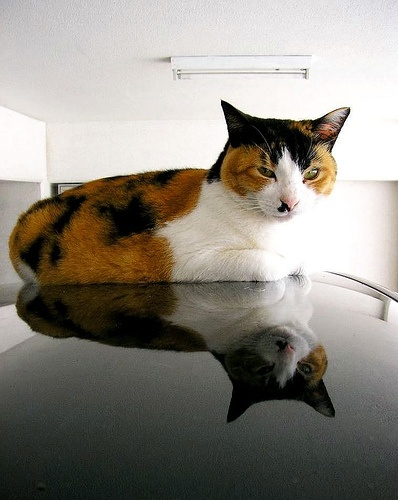
A cat laying on top of a surface.
A cat rests on a shiny surface as its image is reflected back
A black, white and orange cat laying on a table.
A cat sitting on a shiny surface reflecting its image.
there is a cat that has fallen asleep on top of something